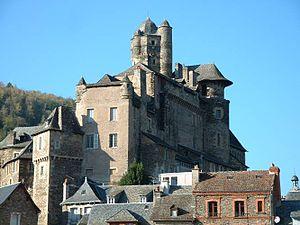
Estaing est une commune française située dans le département de l'Aveyron, en région Occitanie.